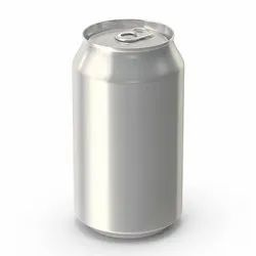
Label: metal